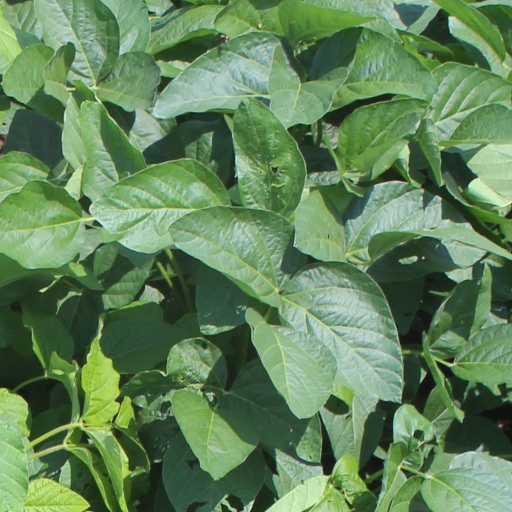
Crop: soybean